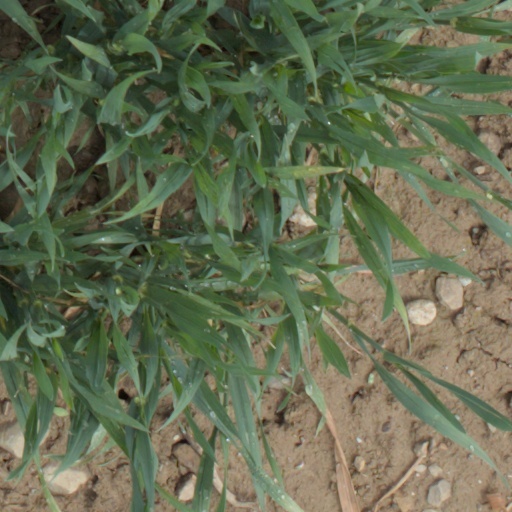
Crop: wheat